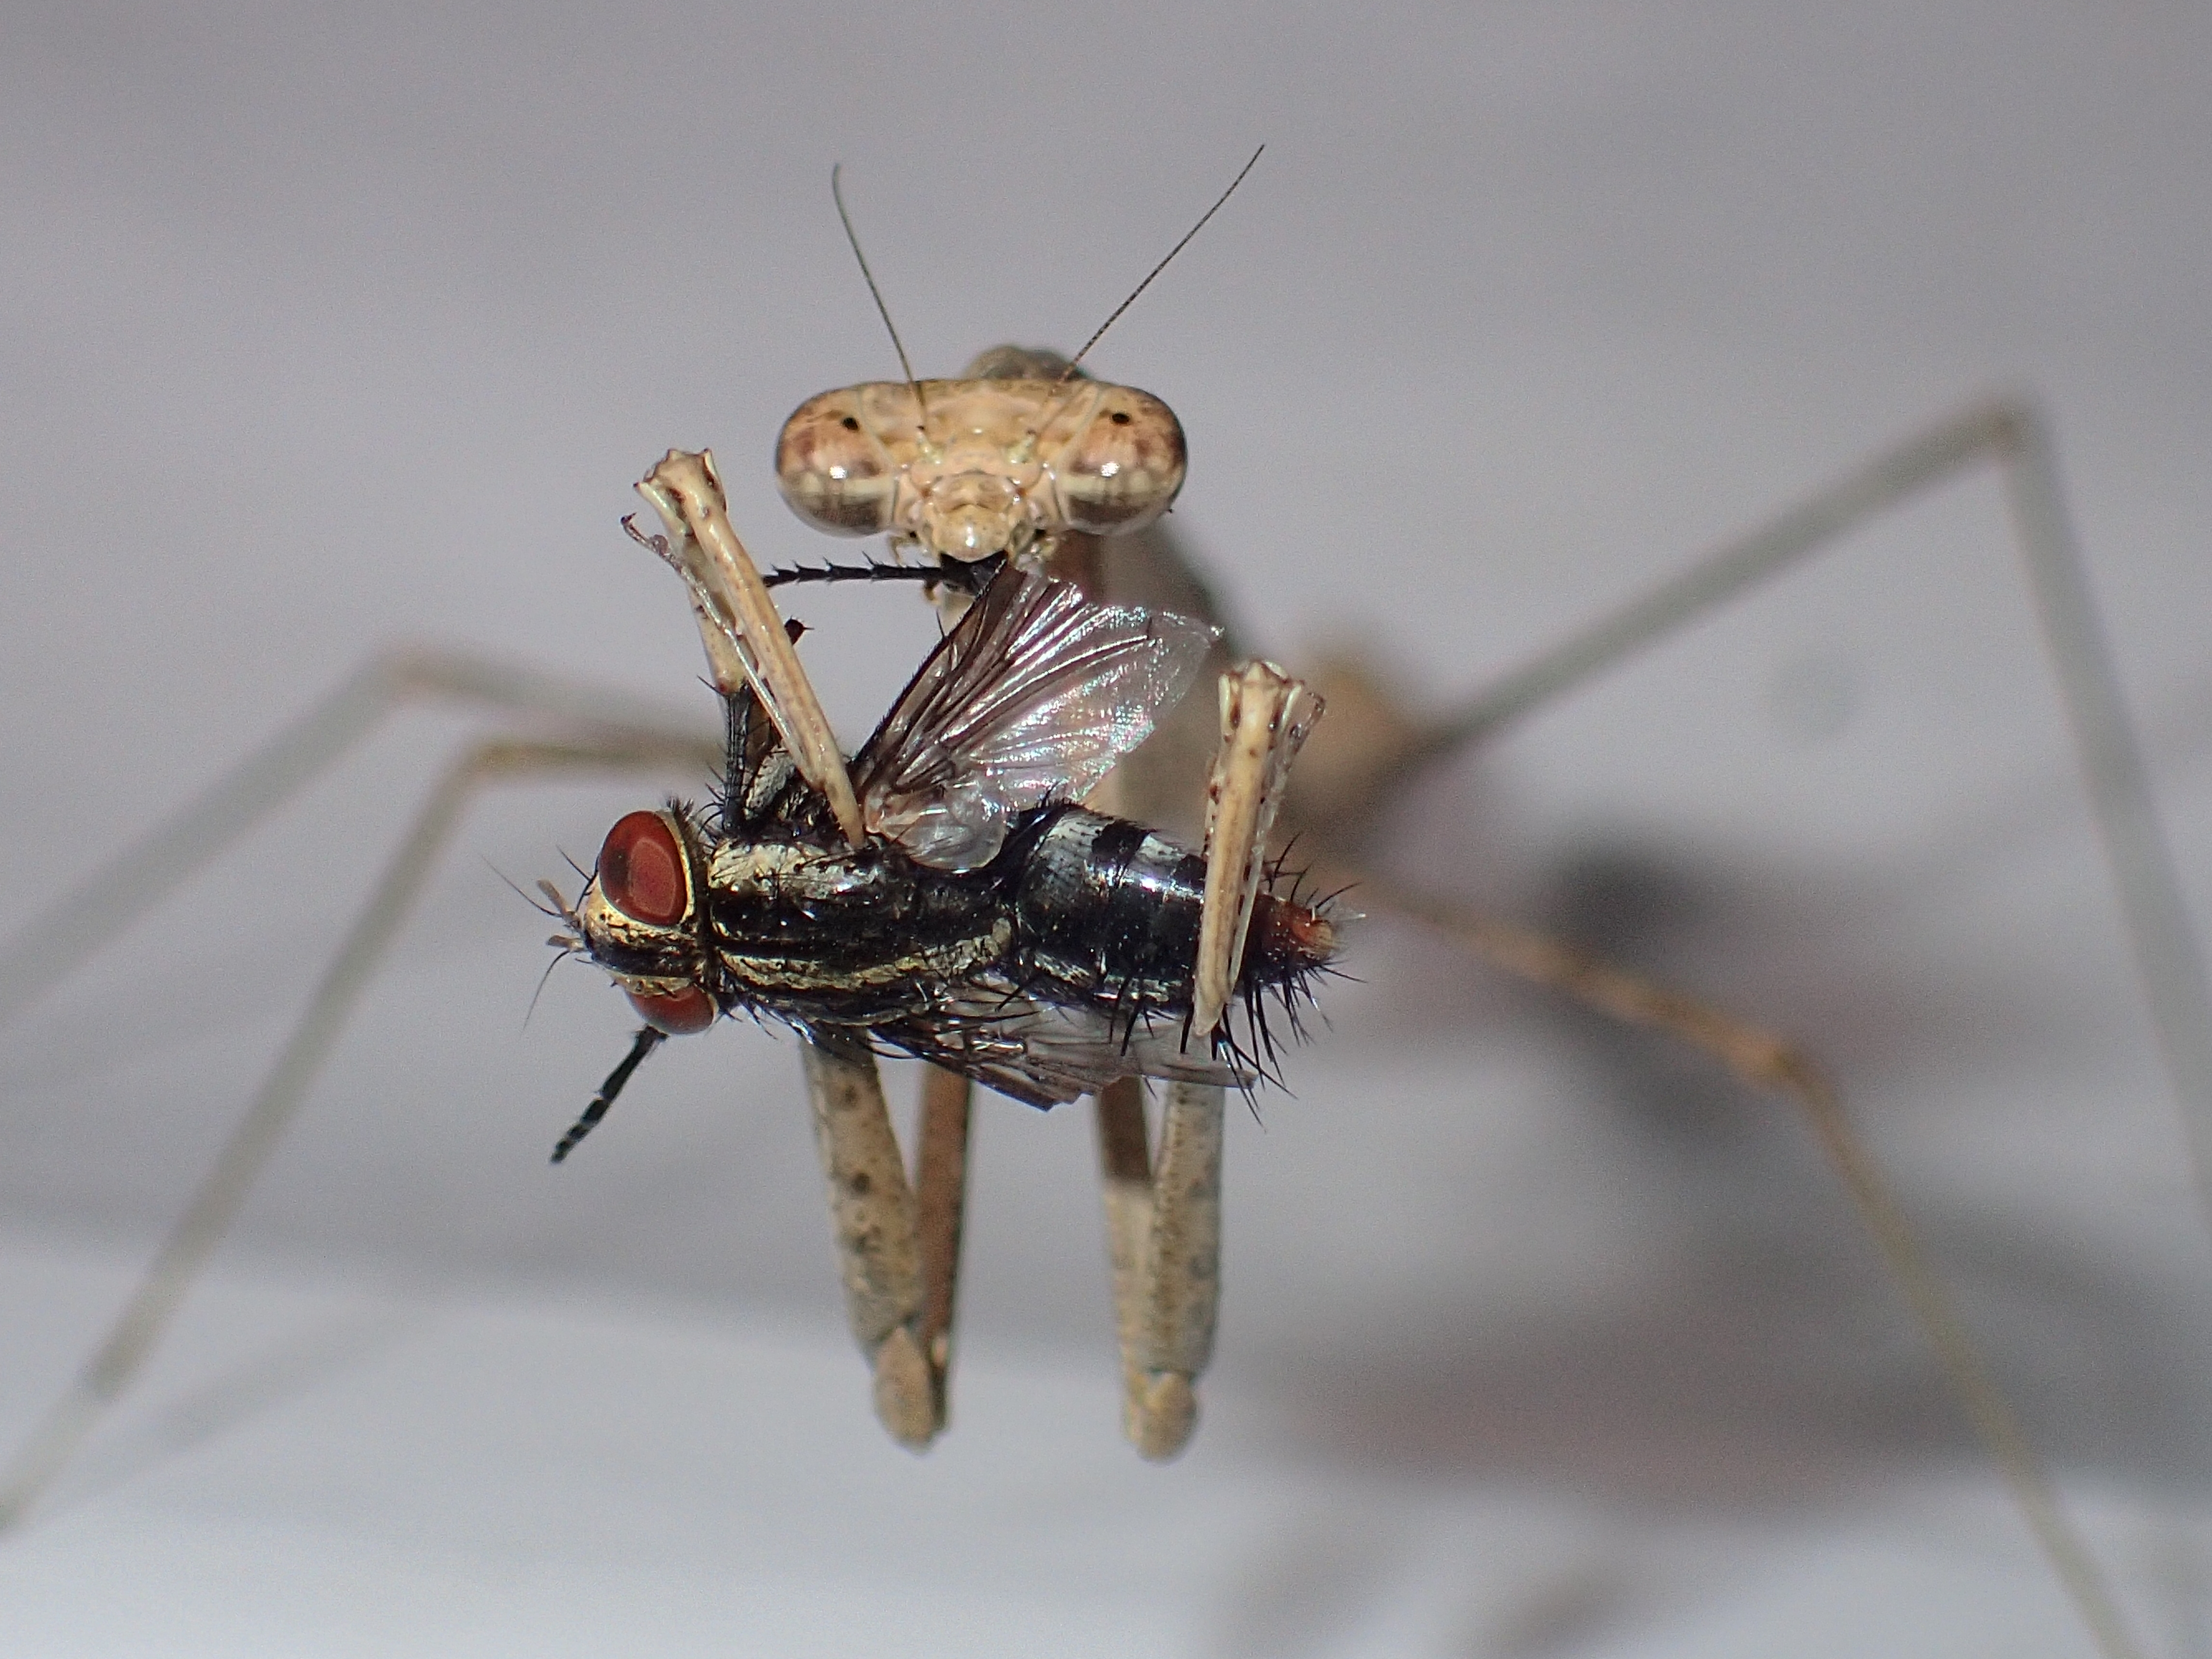
praying mantis, mantis, insect, invertebrate, feeding, fly, eating, arthropod, fauna, macro photography, close up, pest, membrane winged insect, organism, spider